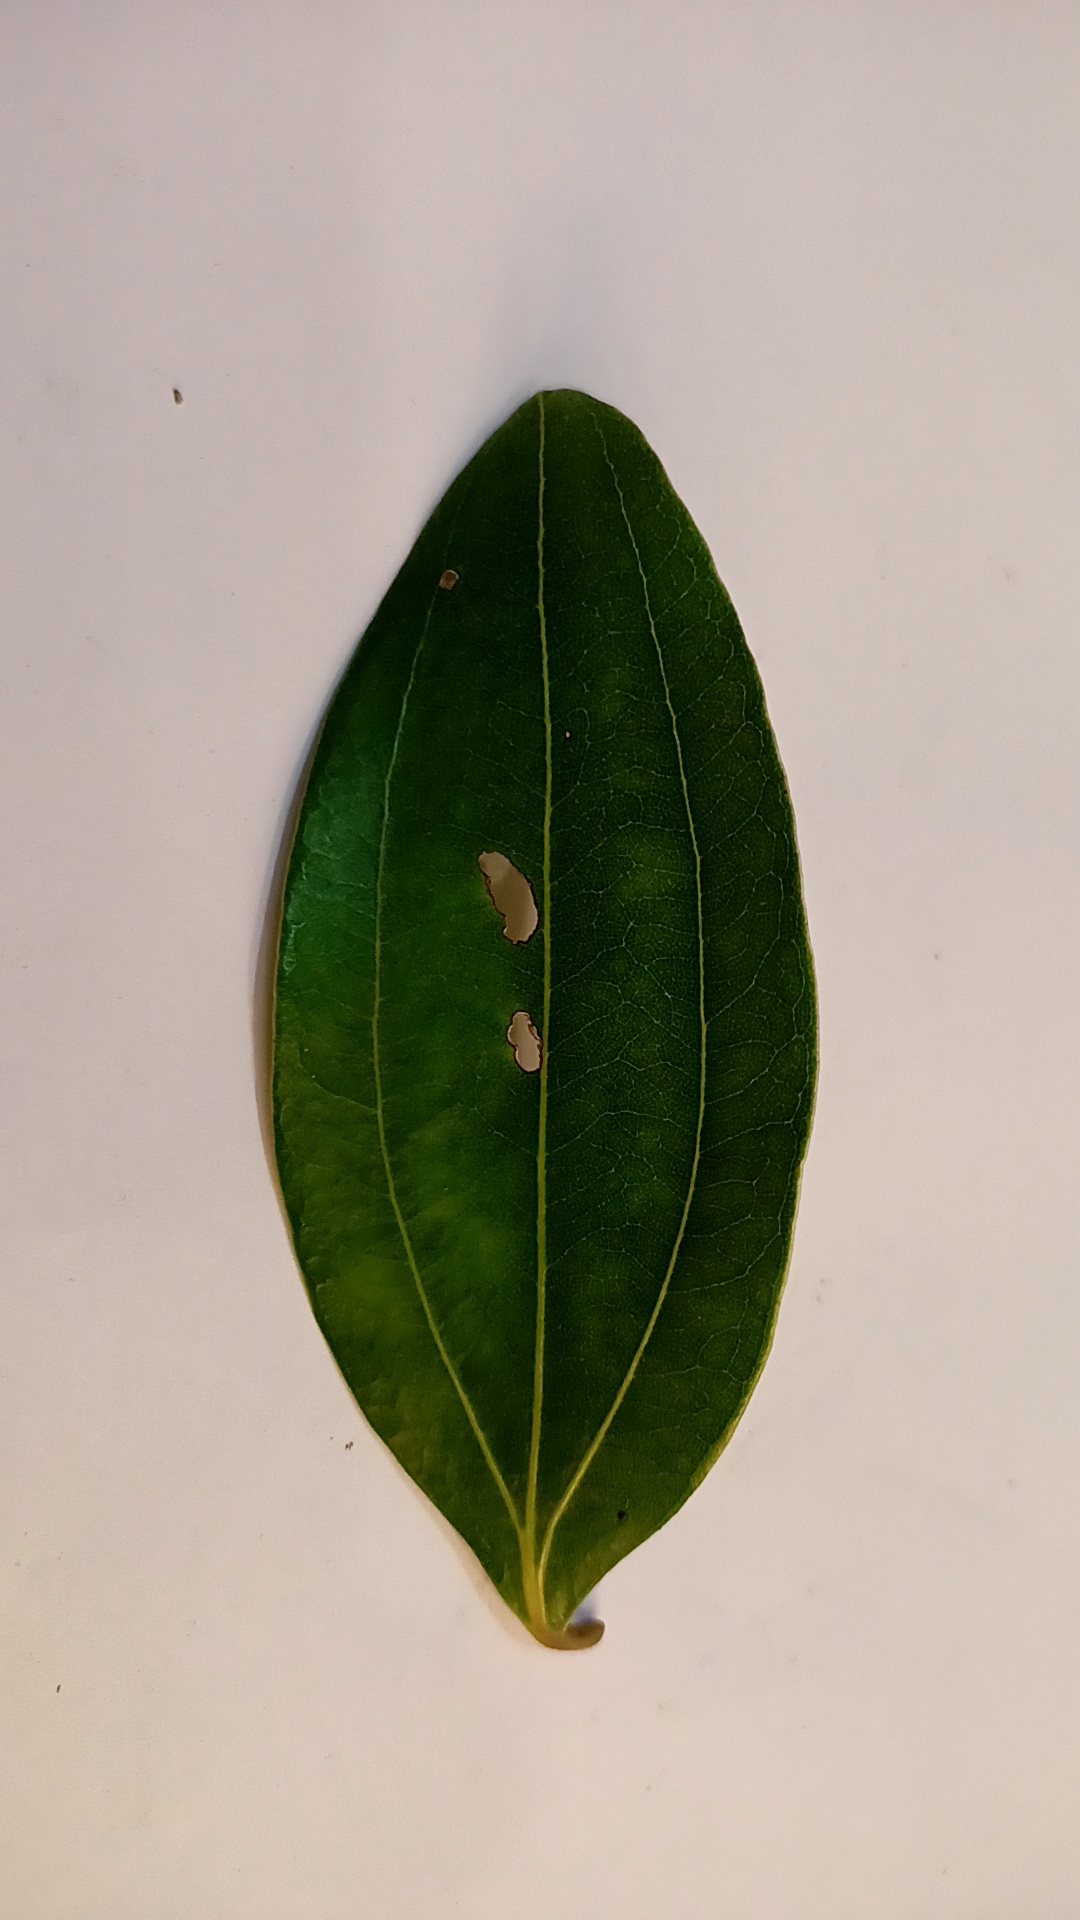
Label: Disease